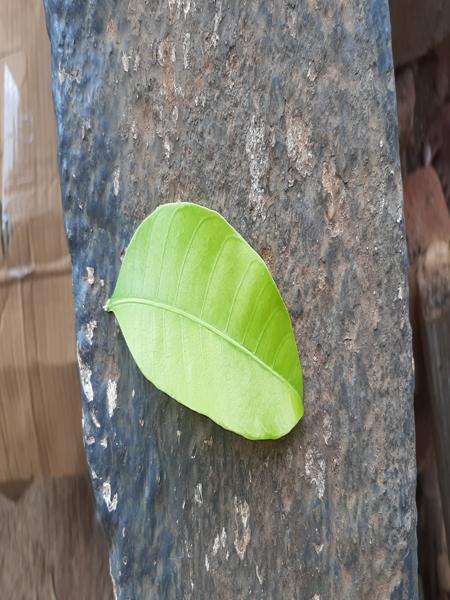
Plant: Mango